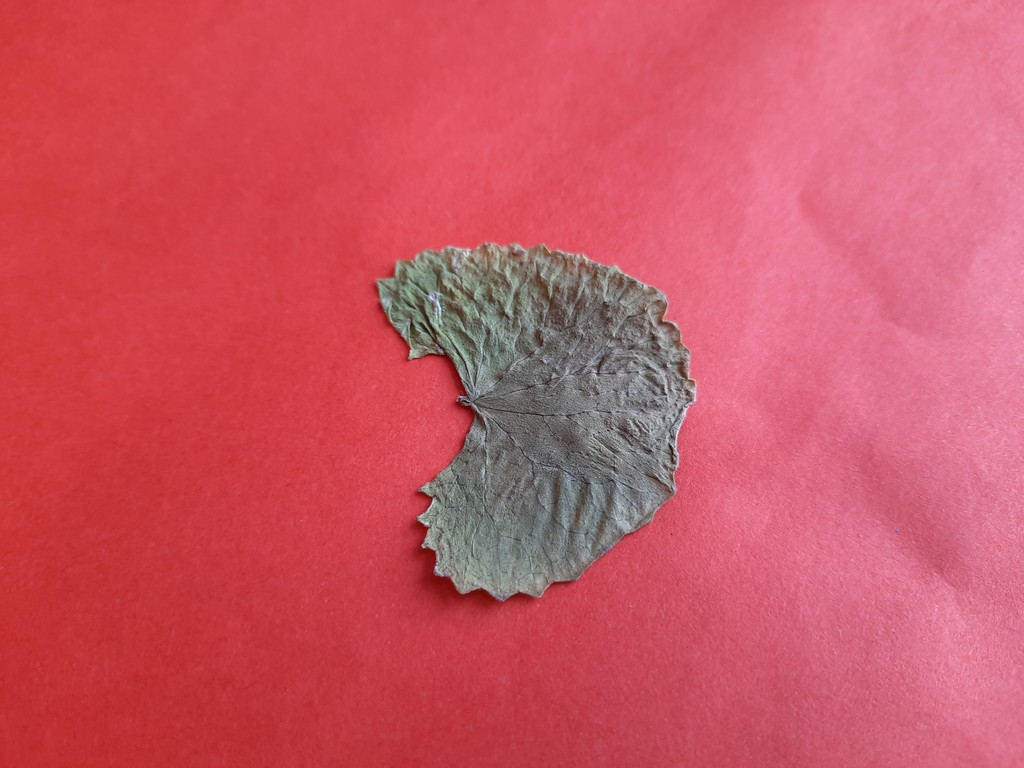
Label: Dried